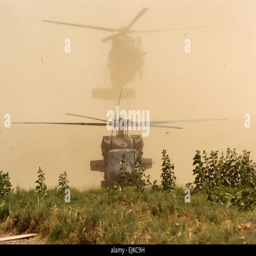
a helicopter approaches to land to pick up person , 2nd